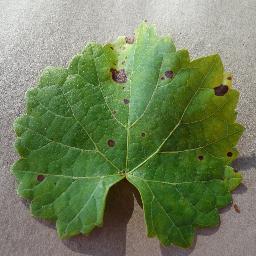
Label: Grape___Black_rot